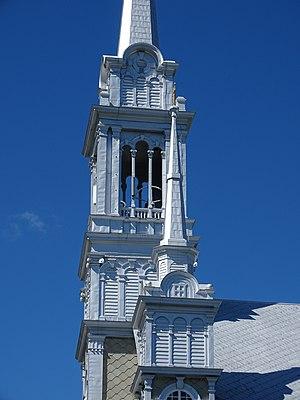
Clocher de l'église Saints-Anges, Québec
Saints-Anges est une municipalité dans la municipalité régionale de comté de La Nouvelle-Beauce au Québec, située dans la région administrative de Chaudière-Appalaches.